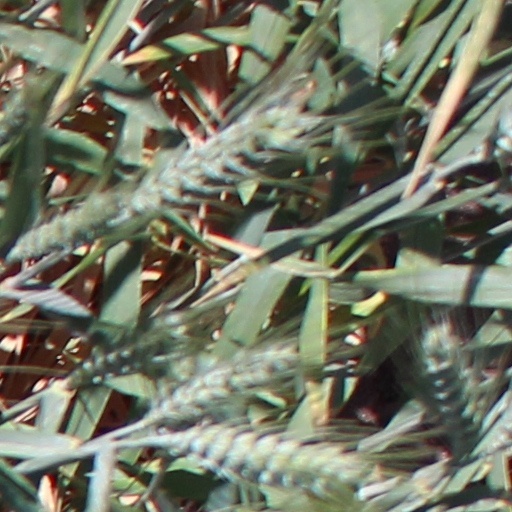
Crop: wheat